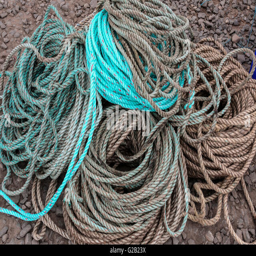
a pile of rope used on a fishing boat